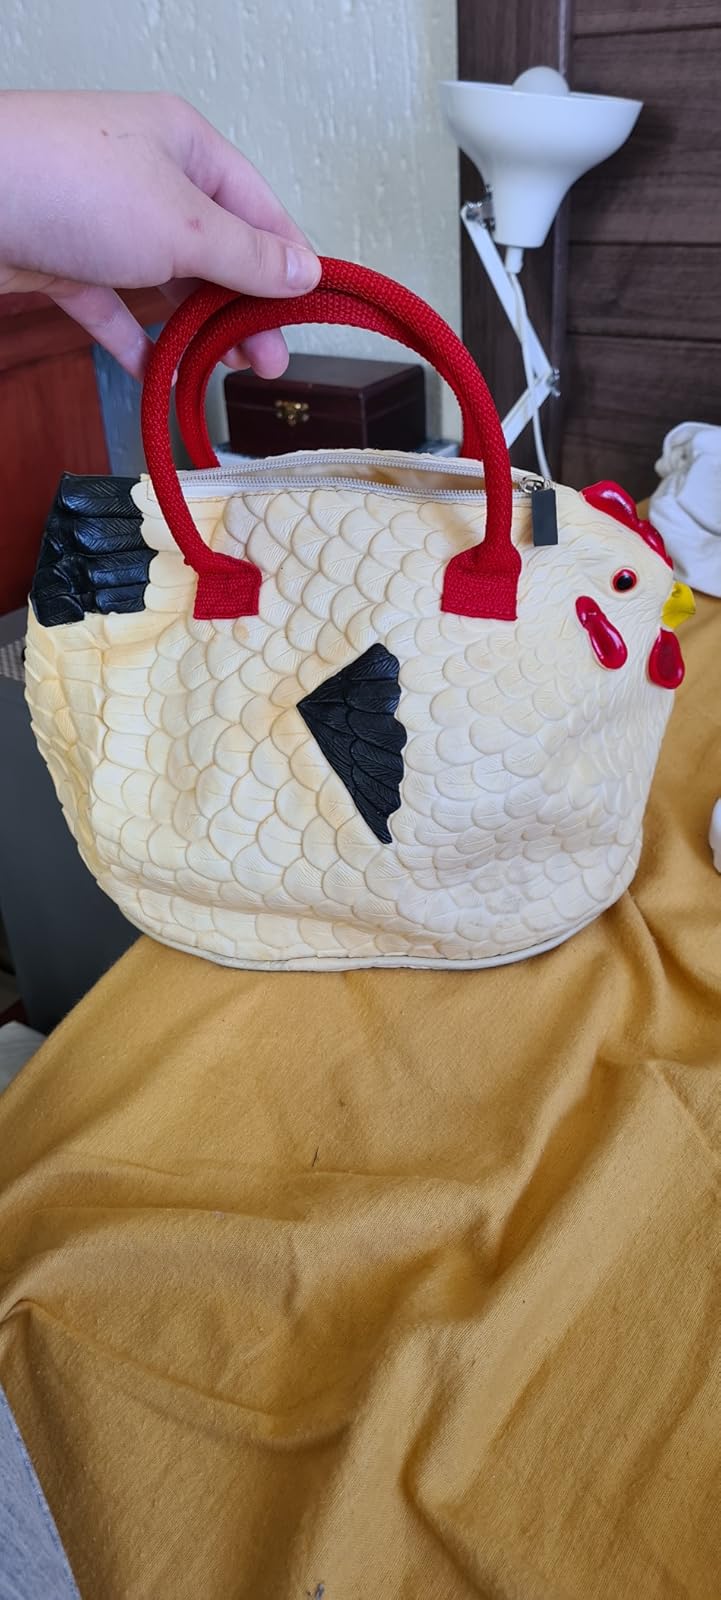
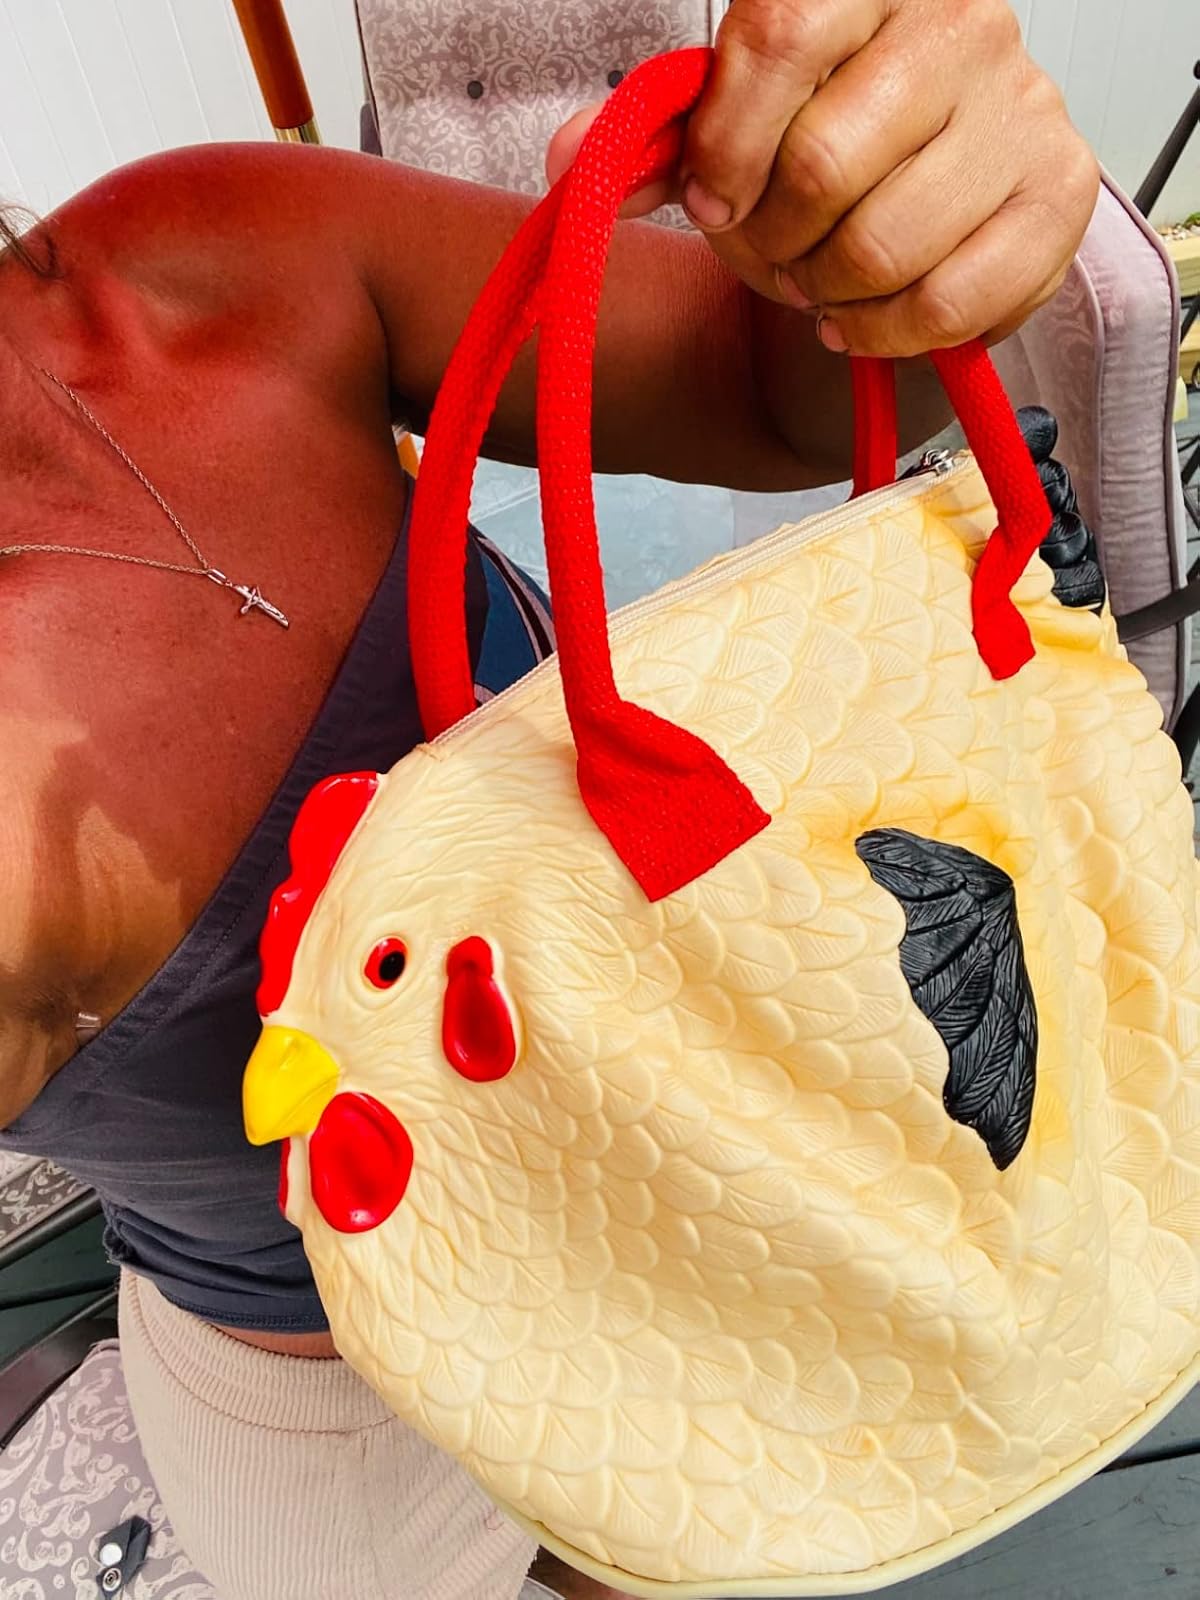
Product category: accessories_handbag
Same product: yes